Dust astronomy

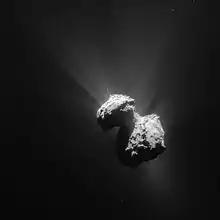
Comet 67P/Churyumov–Gerasimenko in 7 July 2015 as seen by "Rosetta"s navigation camera when the comet was at 1.9 AU from the Sun

Solar mass-type stars take more time and develop a protoplanetary disk consisting of gas and dust with strong radial density and temperature gradients; with highest values close to the central protostar. At temperatures below 1300 K fine-grained minerals condensed from the hot gas; like the calcium–aluminium-rich inclusions found in carbonaceous chondrite meteorites. There is another important temperature limit in the protoplanetary disk at ~150 K, the snow line; outside which it is cold enough for volatile compounds such as water, ammonia, methane, carbon dioxide, carbon monoxide, and nitrogen to condense into solid ice grains.